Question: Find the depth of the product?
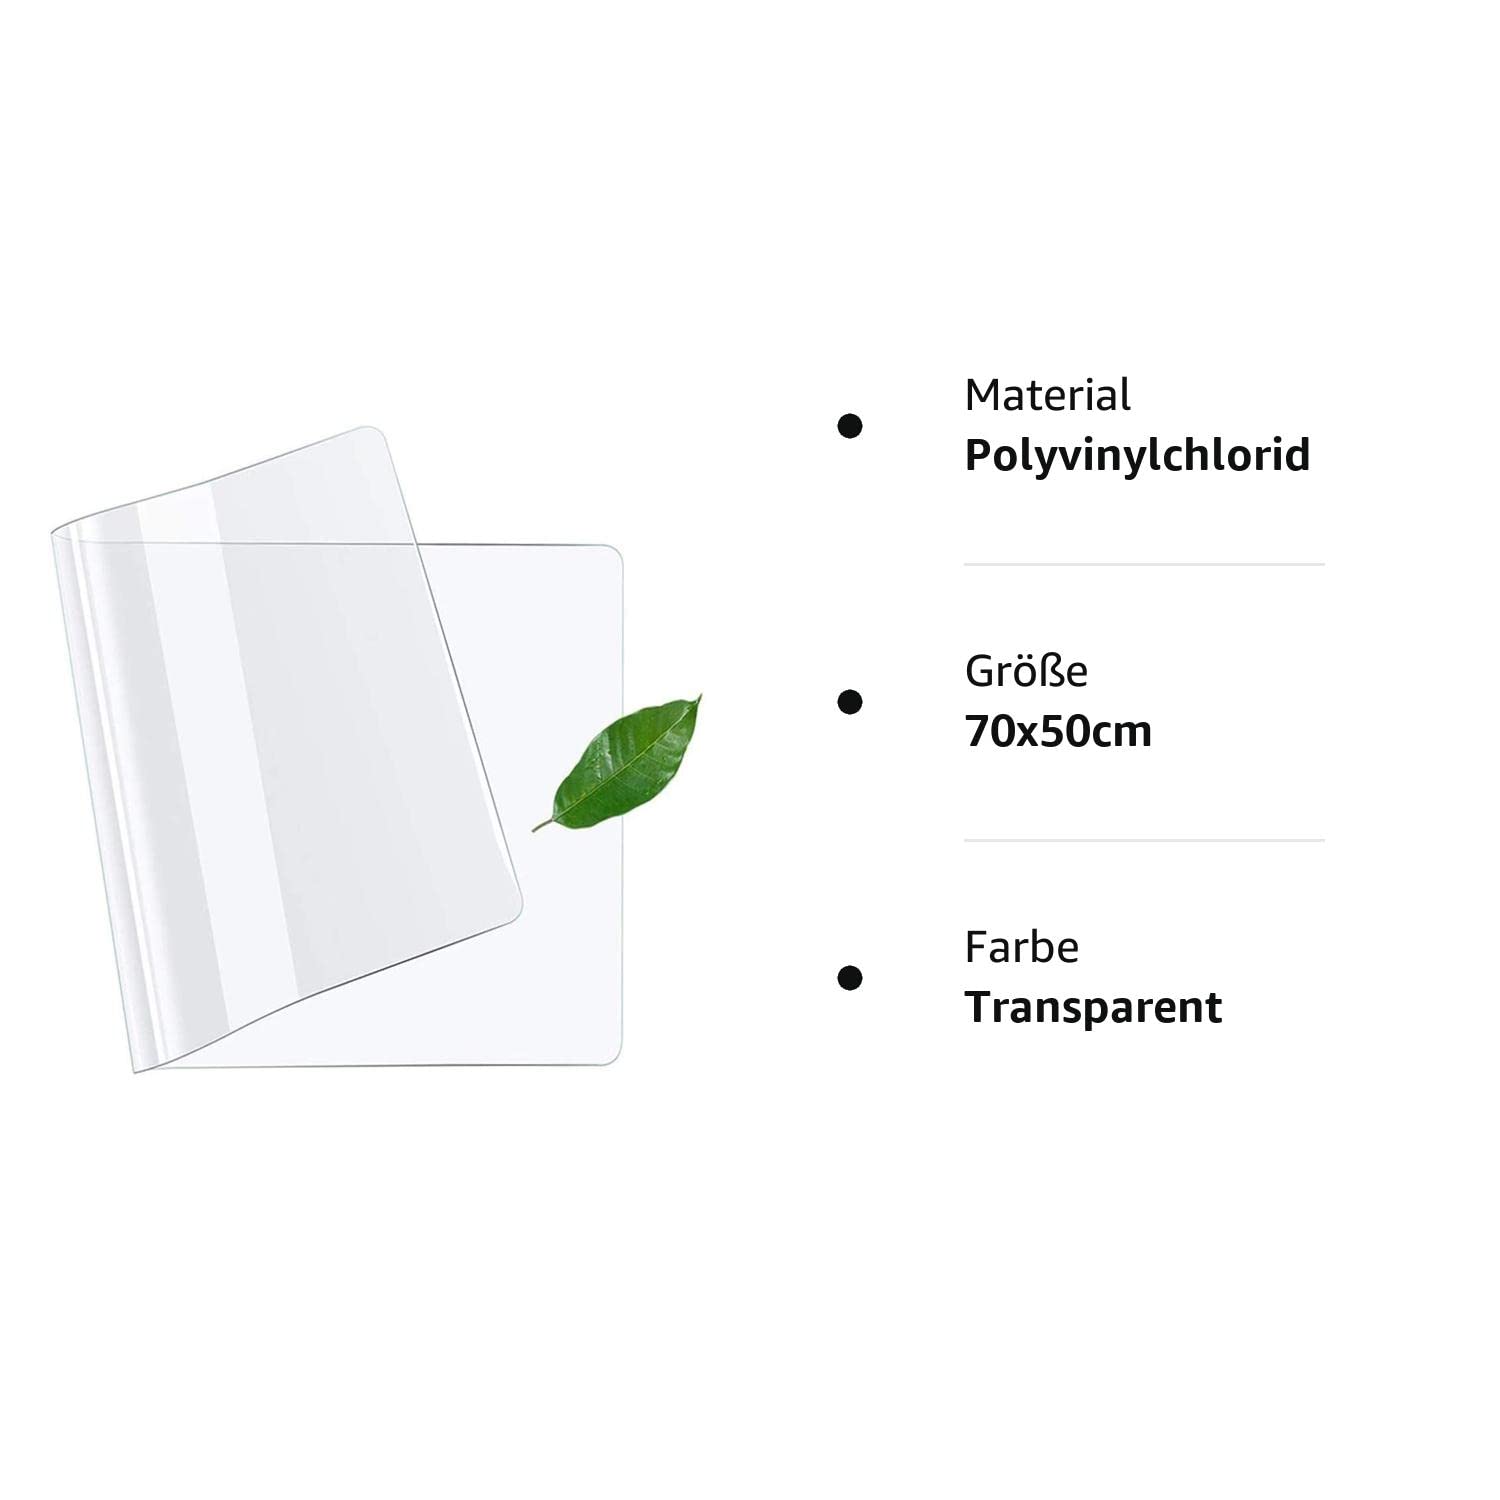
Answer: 50.0 centimetre